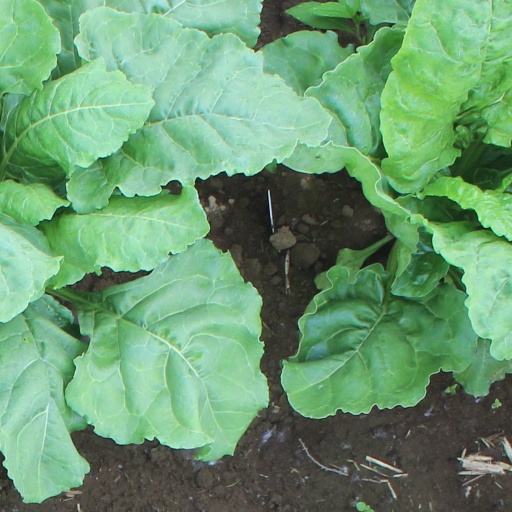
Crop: sugar beet